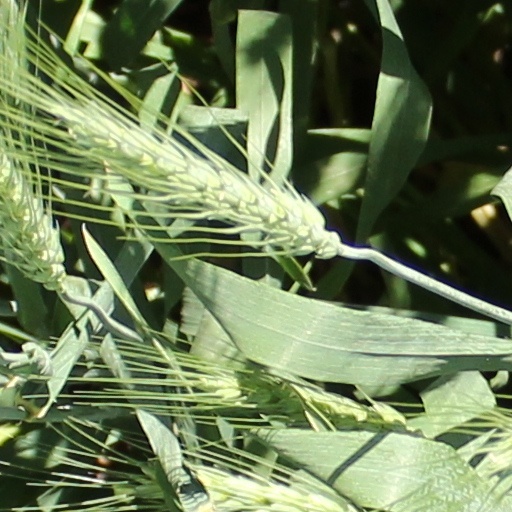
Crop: wheat